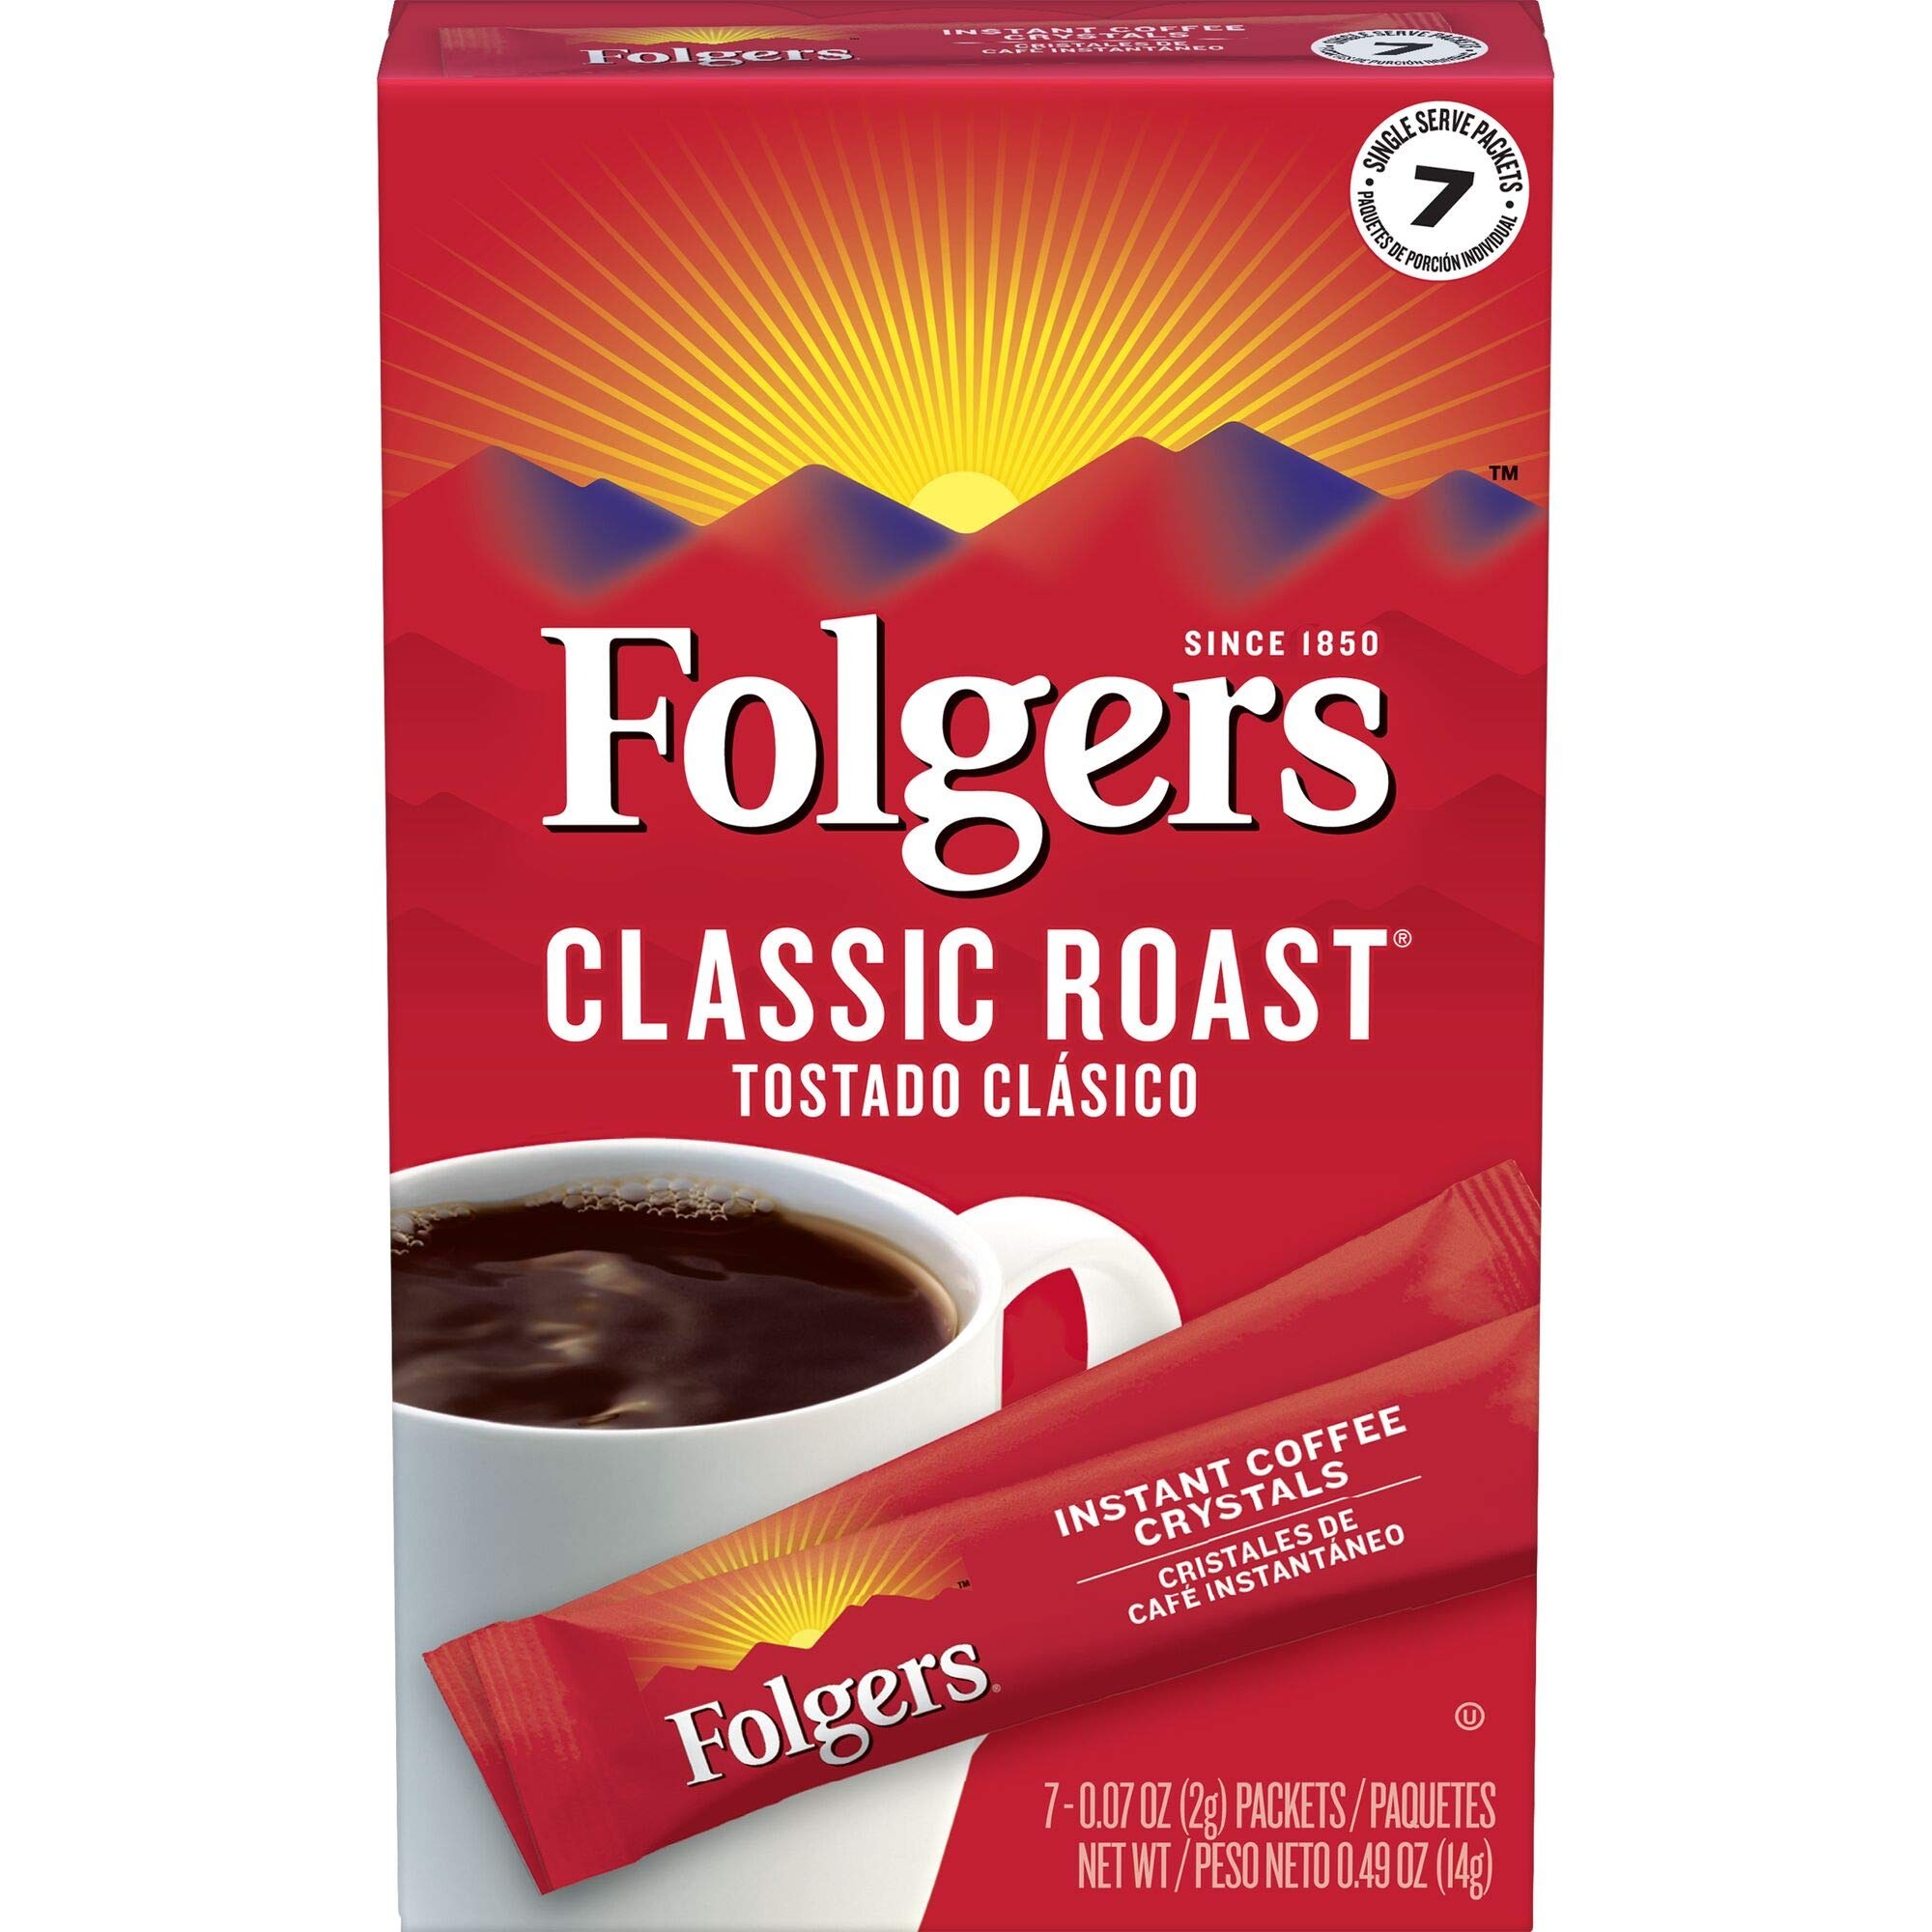
Item Name: Folgers Classic Roast Instant Coffee Crystals, 7 Single Serve Packets (Pack of 12)
Bullet Point 1: Mountain Grown beans, roasted to perfection
Bullet Point 2: Fresh, bold satisfying coffee
Bullet Point 3: On the go packets
Bullet Point 4: Contains 84 Classic Roast Single Serve Packets
Value: 5.88
Unit: Ounce

Price: 1.23